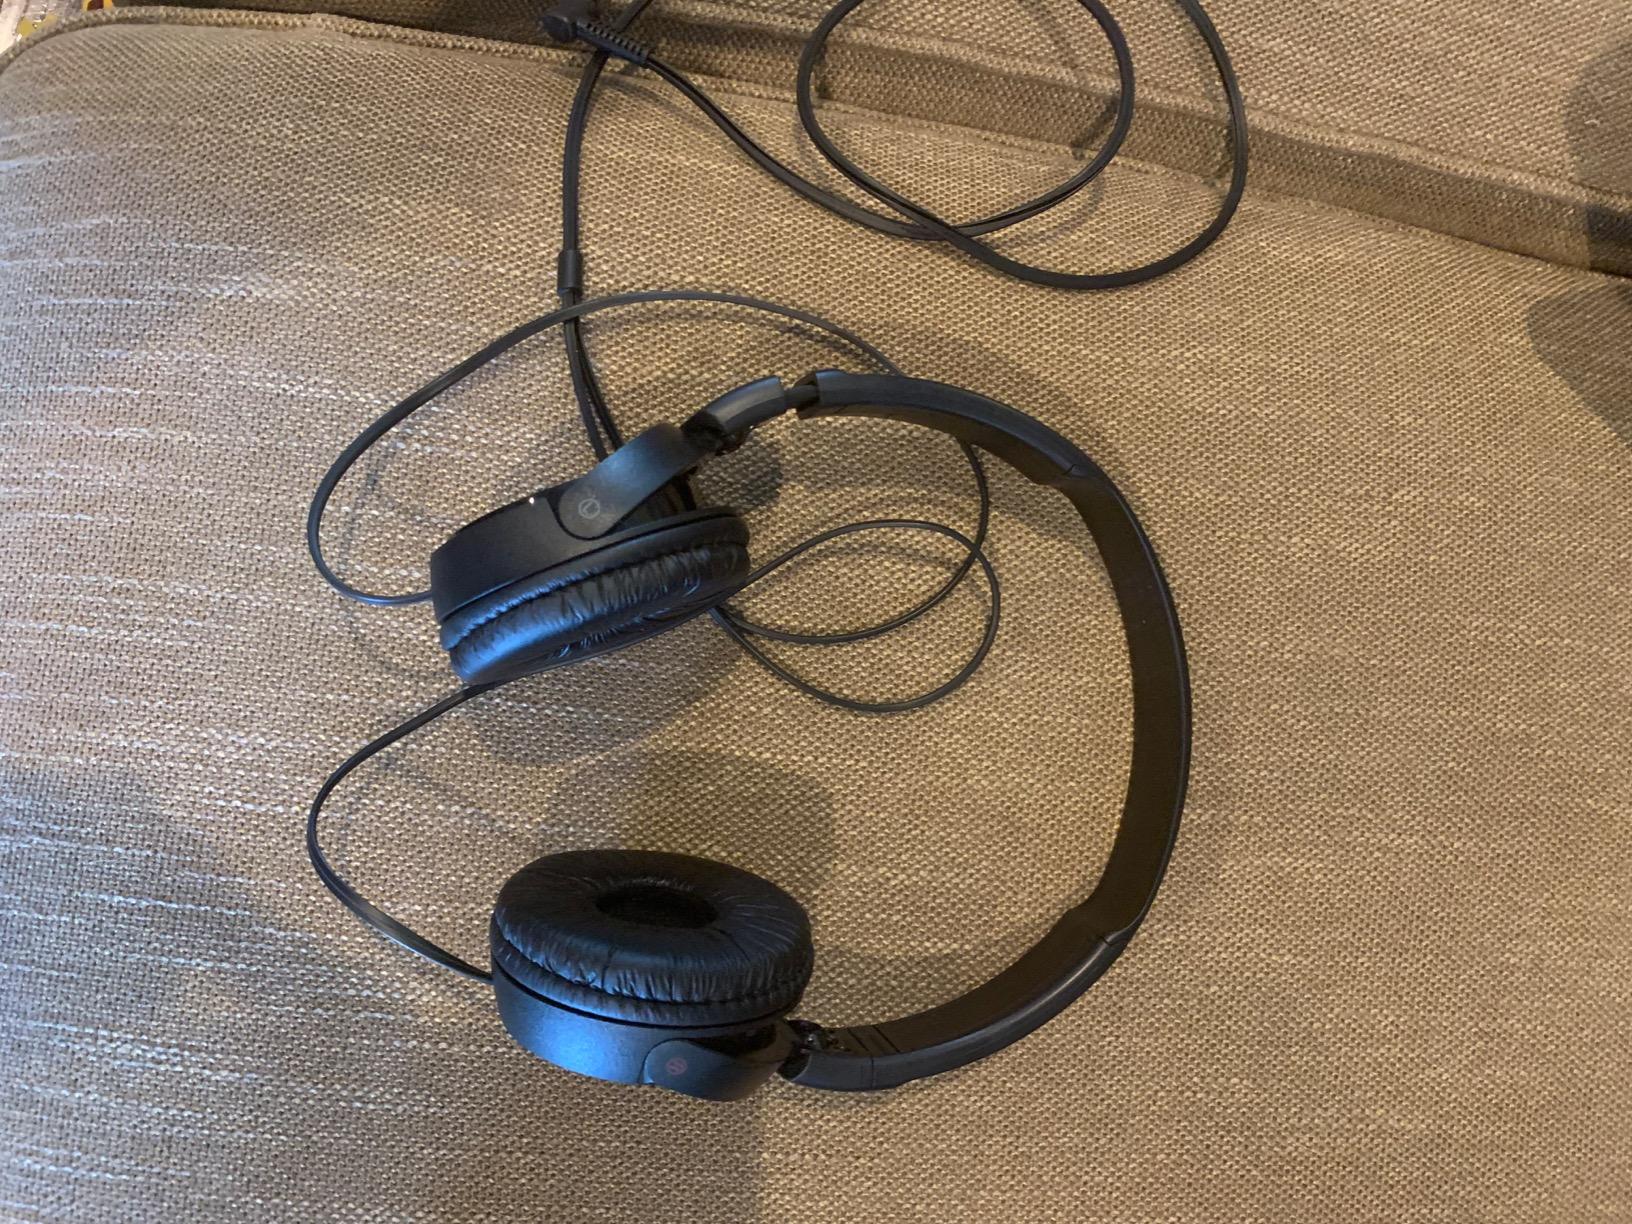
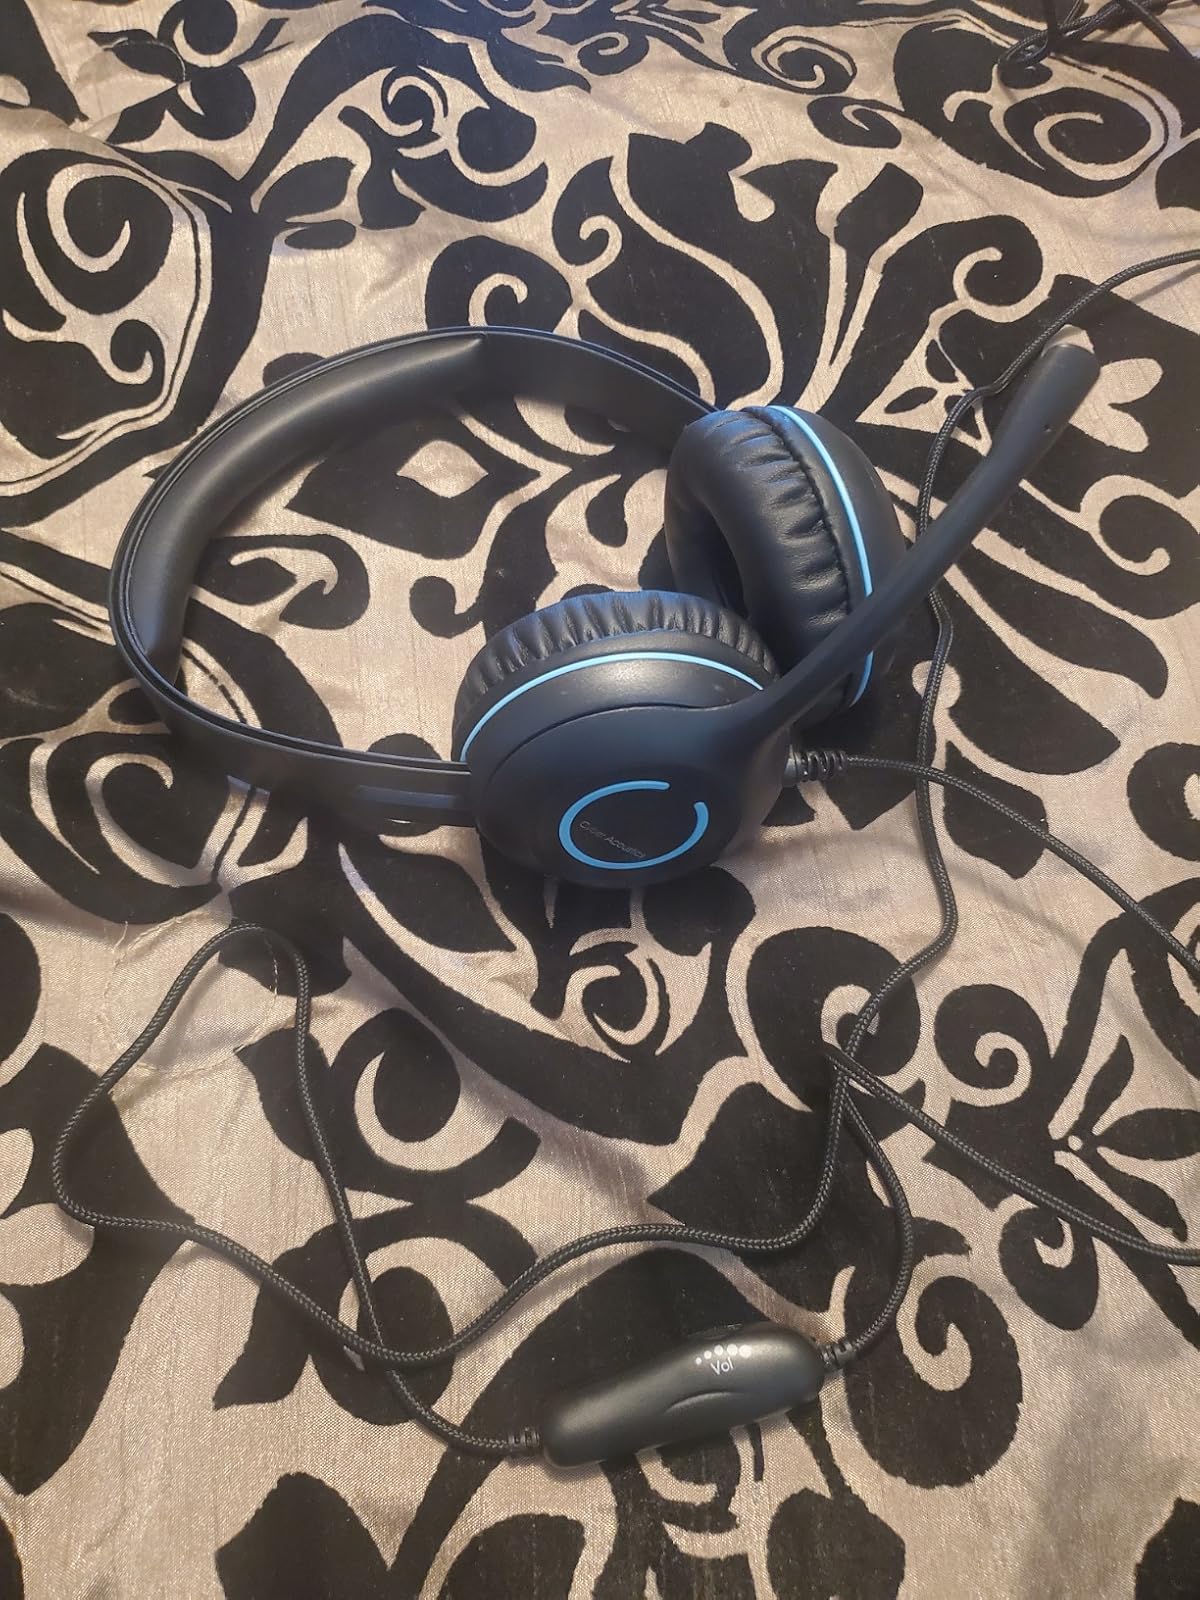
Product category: headphones
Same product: no